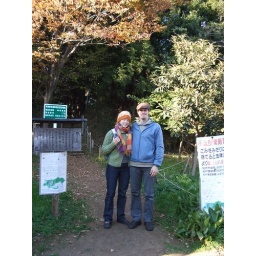
Checking out the forest by Jay and Mika's house